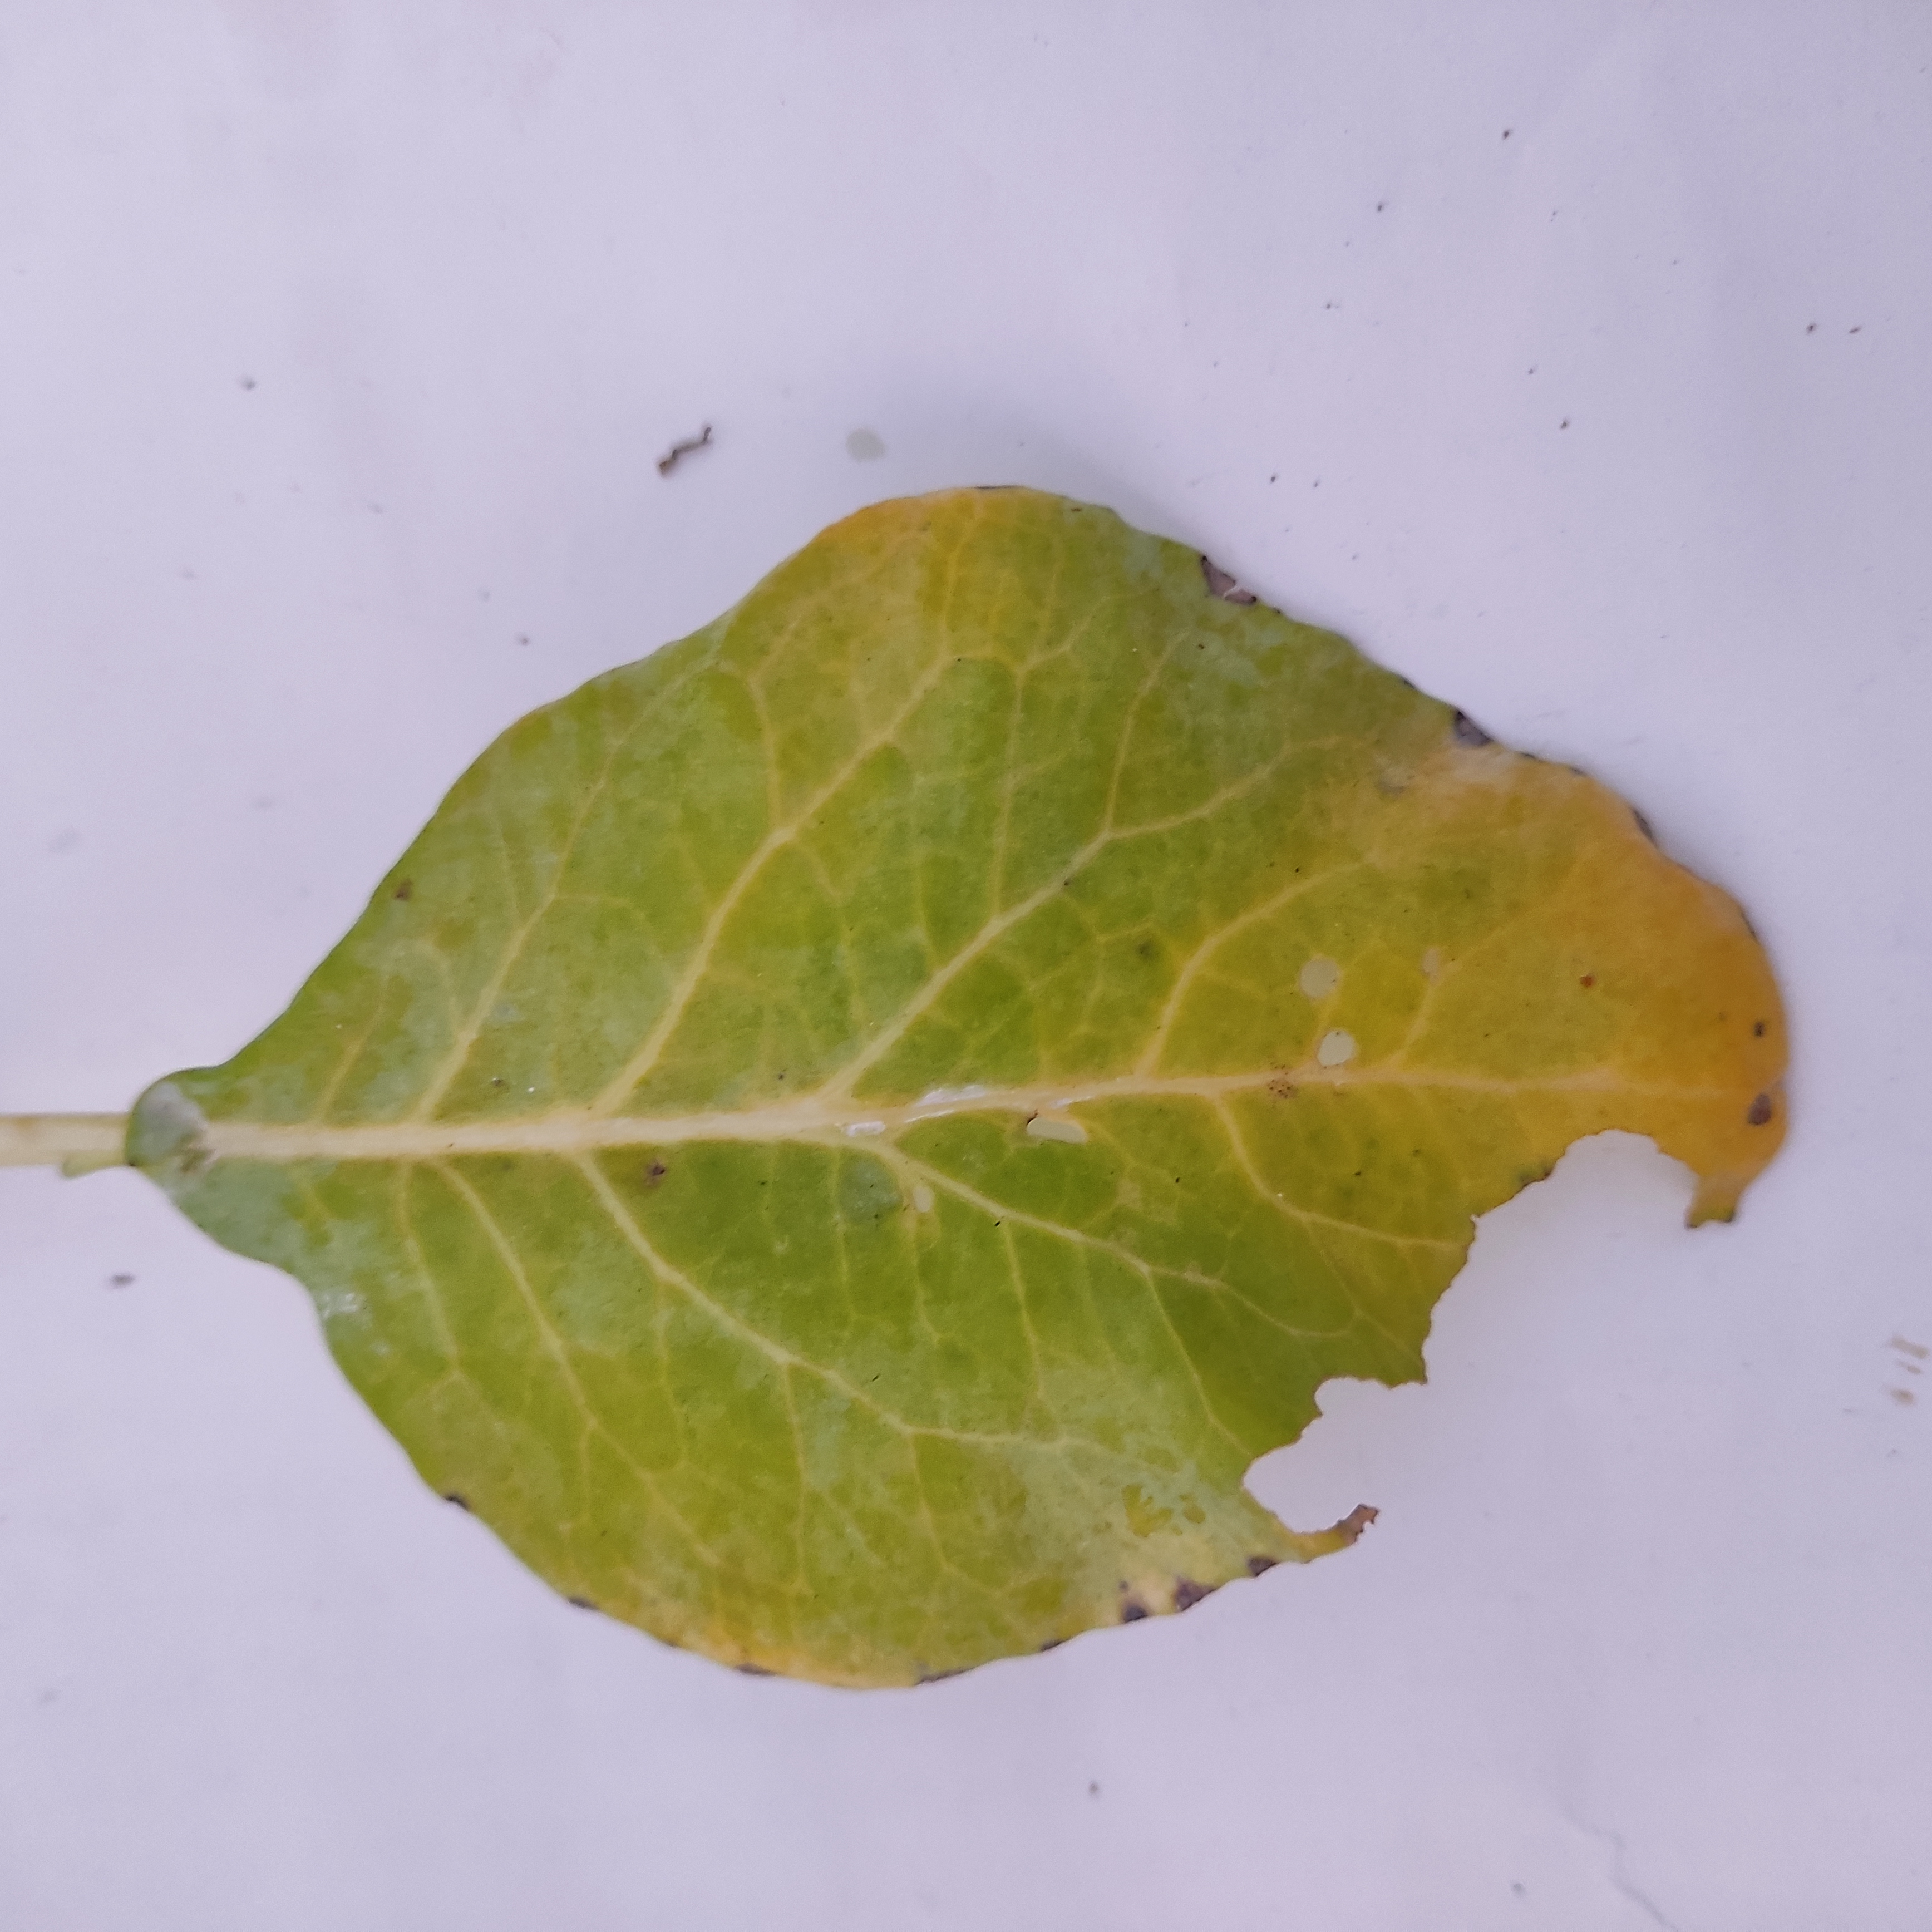
Label: Black Rot